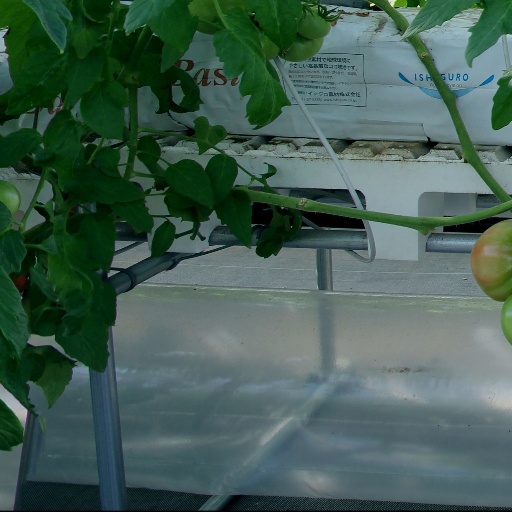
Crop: tomato